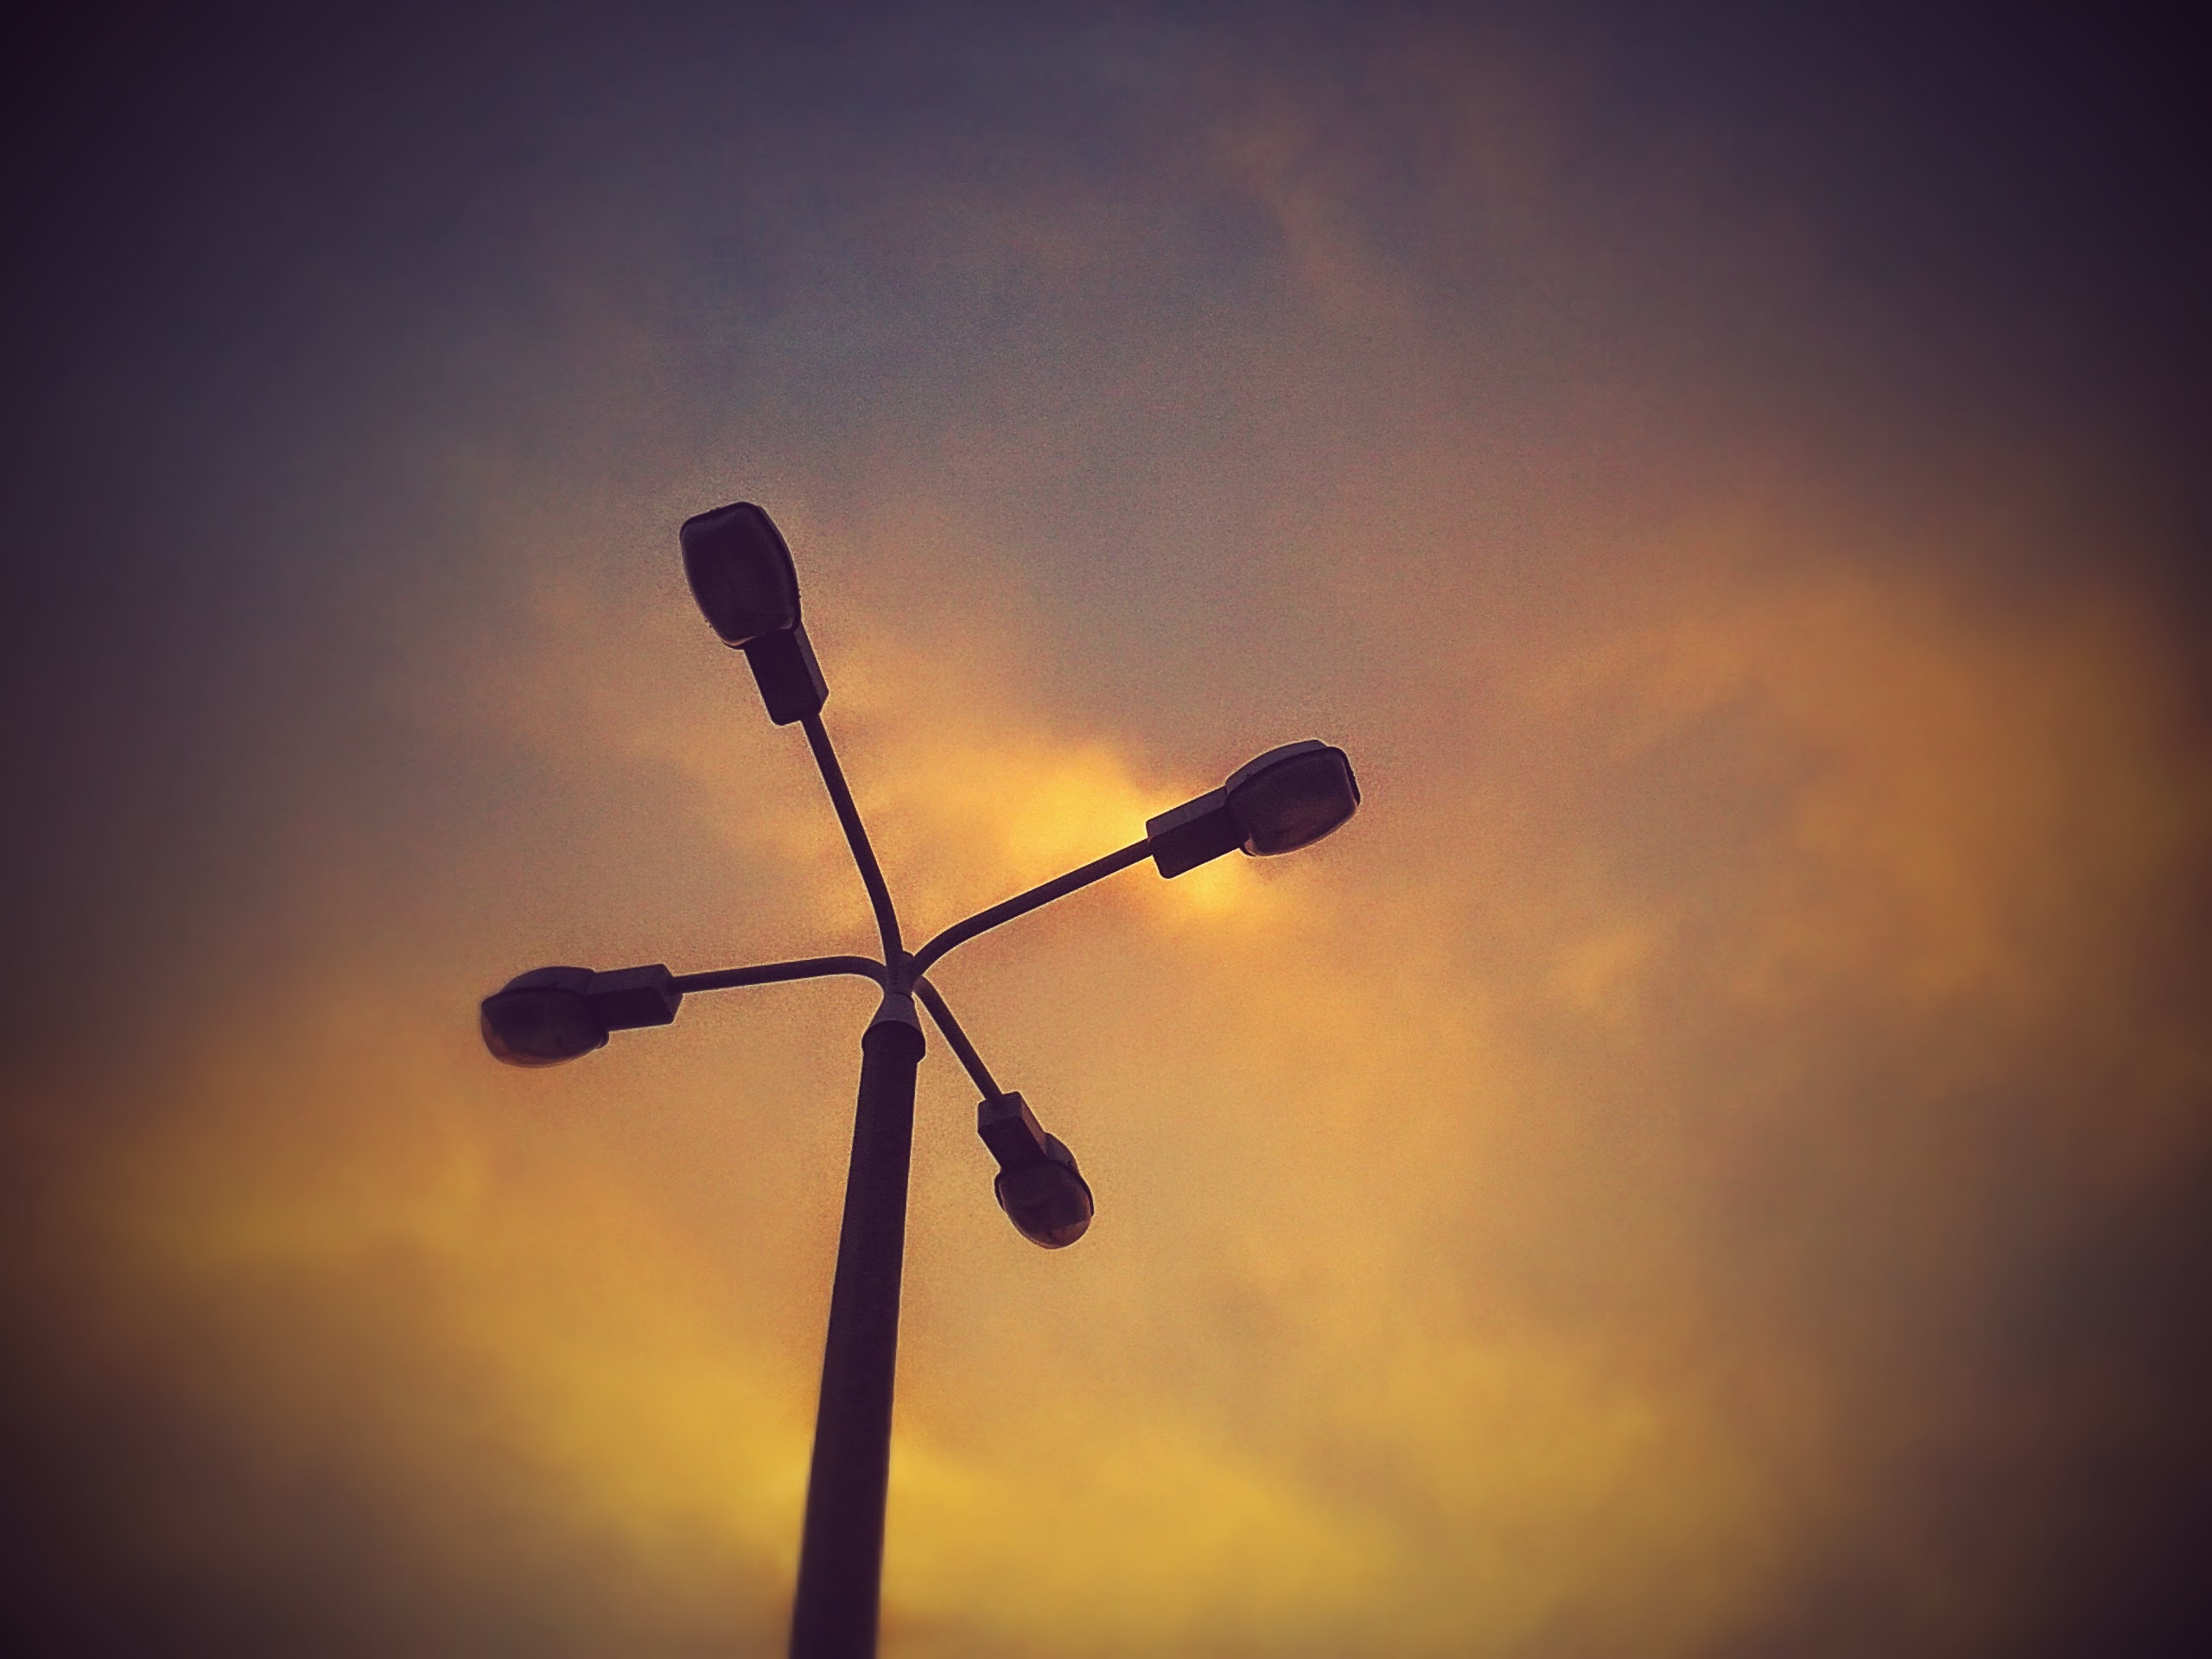
light, cloud, sky, sunset, sunlight, morning, wind, dawn, atmosphere, darkness, street light, lighting, atmosphere of earth